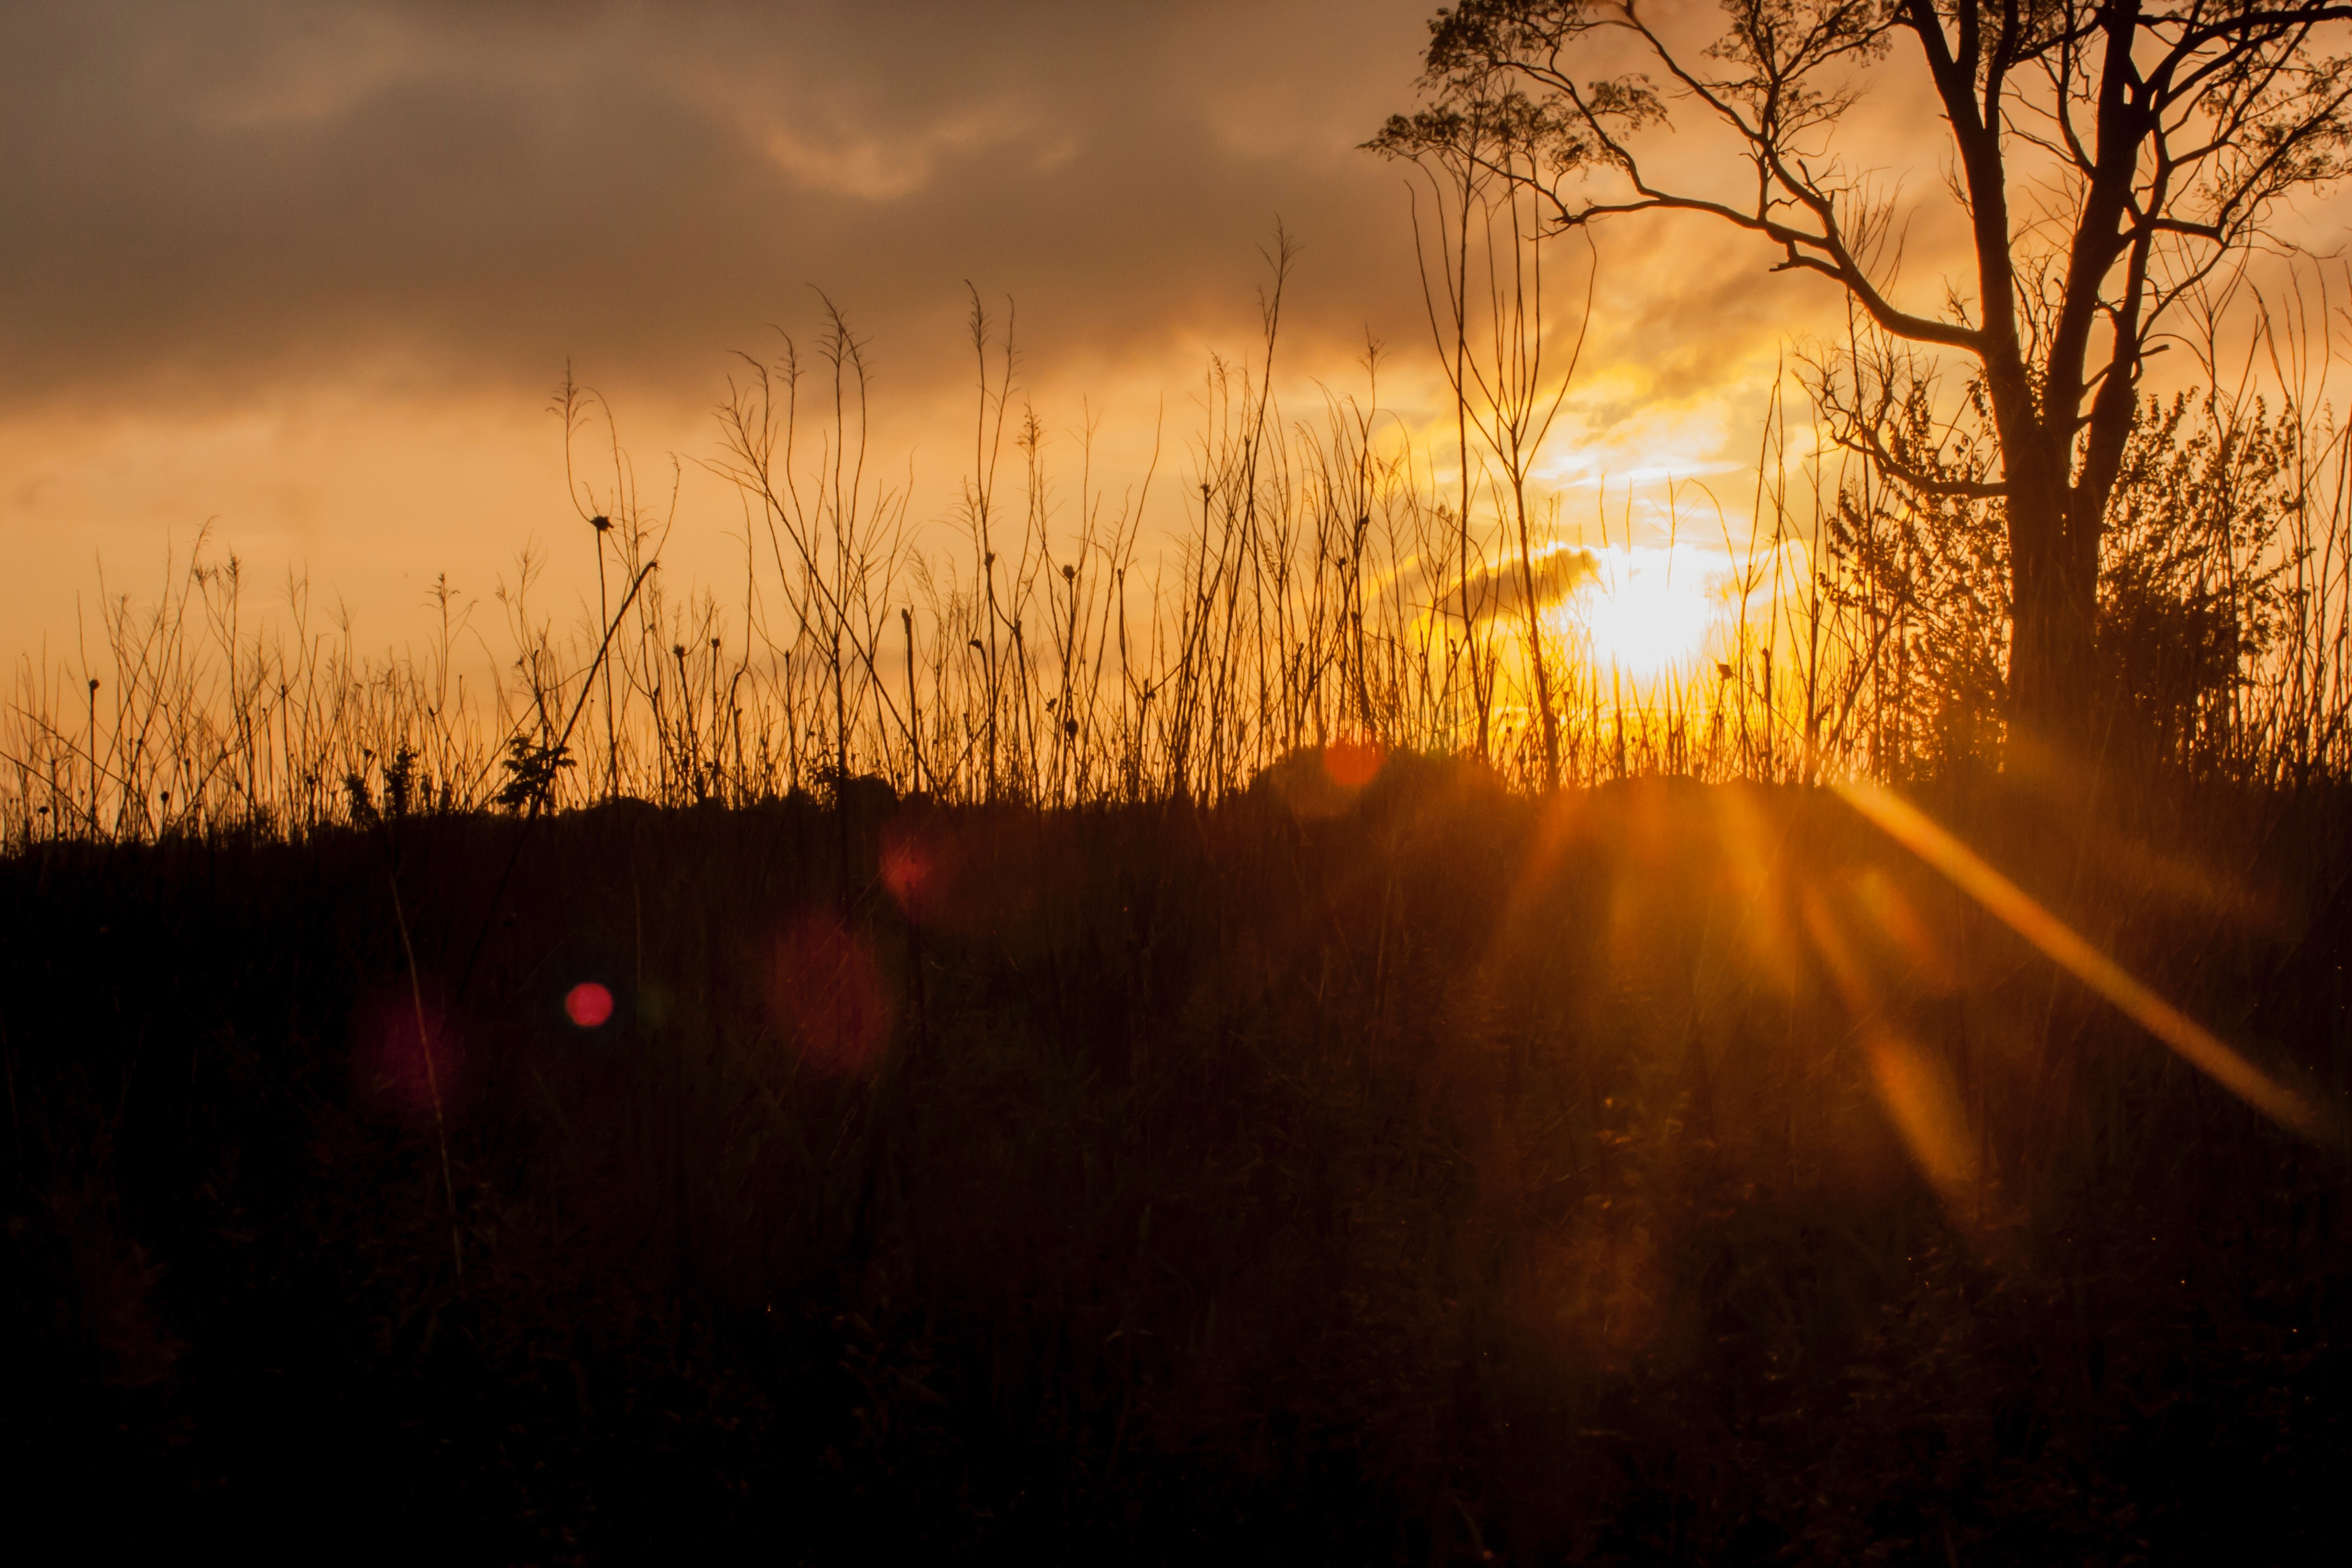
light, sun, sunrise, sunset, sunlight, morning, dawn, atmosphere, dusk, evening, reflection, darkness, atmospheric phenomenon